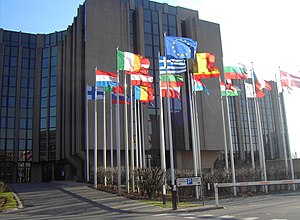
Den Europæiske Unions institutioner
ECA building
Den Europæiske Unions institutioner omfatter syv forskellige organer, hvis oprettelse og virksomhed er reguleret ved EU-traktatens afsnit III og EUF-traktatens del 6. På mange udviser EU nogle af de typiske kendetegn for et føderalt system; med Europa-Kommissionen som den udøvende magt og en todelt lovgivningsmyndighed hos Europa-Parlamentet, der repræsenterer borgerne, og Rådet, der repræsenterer staterne. Den vigtige rolle Rådet for Den Europæiske Union spiller kan bedre sammenlignes med den udøvende føderalisme, der karakteriserer Forbundsrepublikken Tyskland, end en magtadskillelse i klassisk forstand.